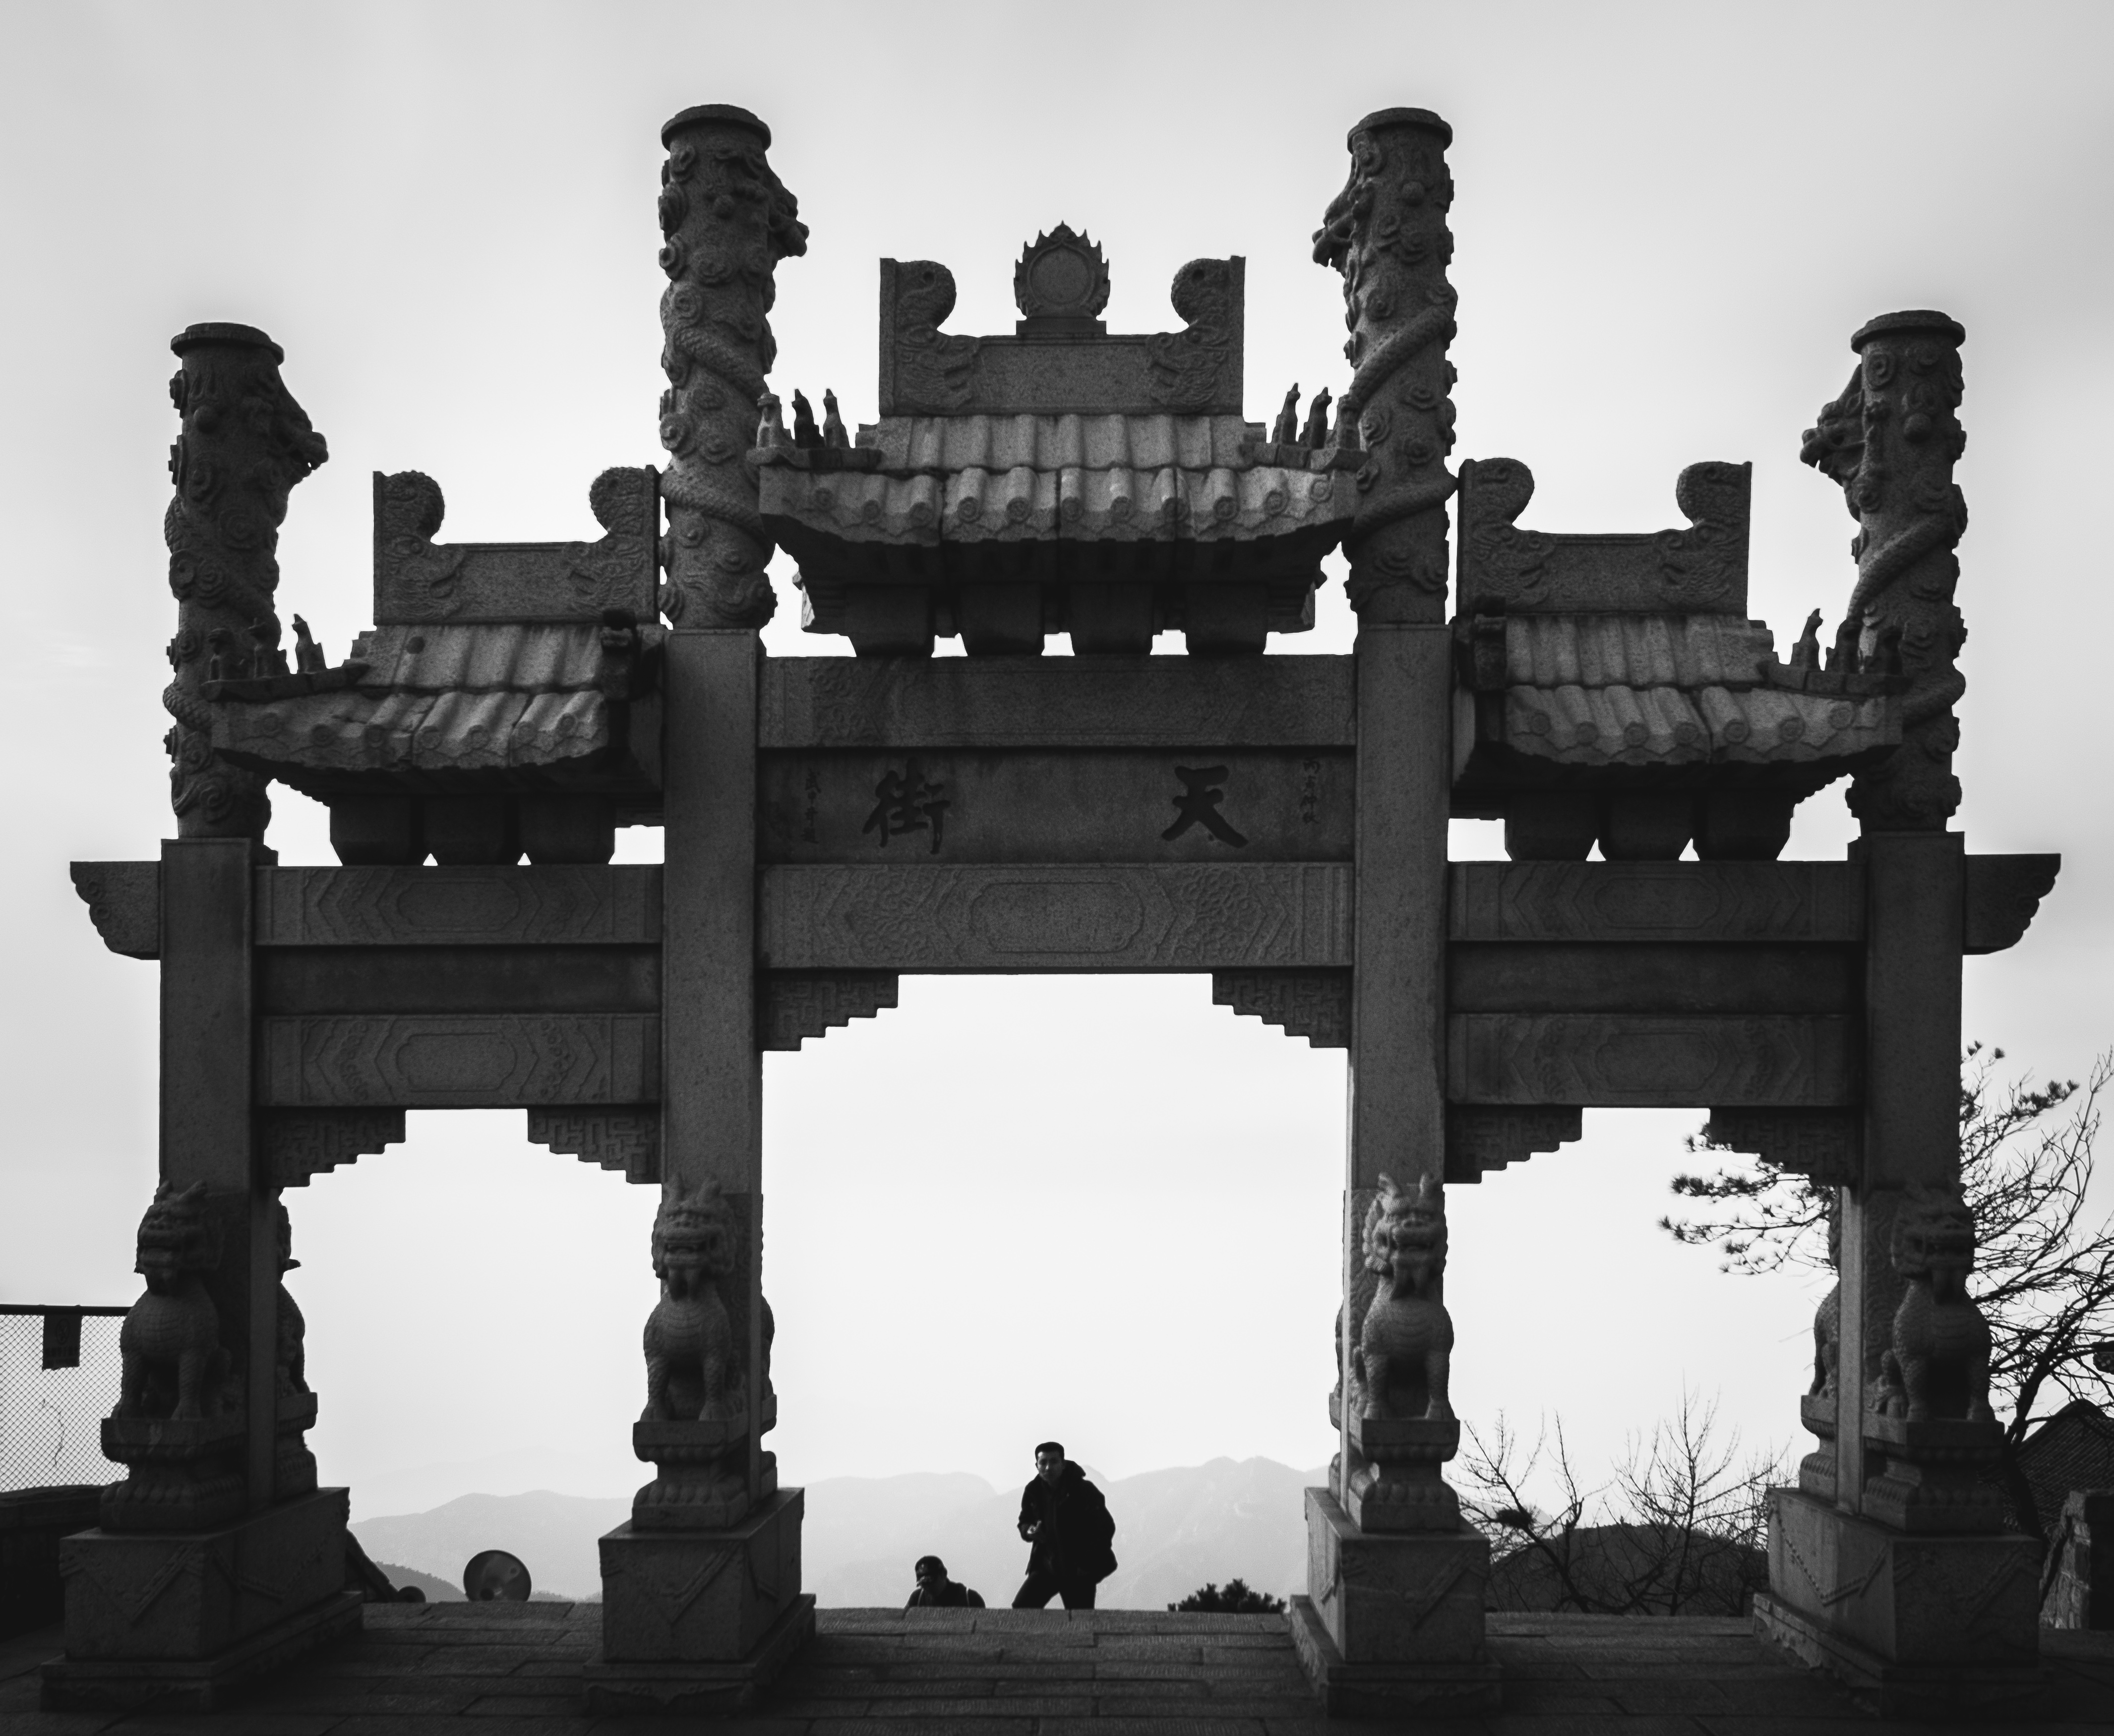
silhouette, mountain, black and white, structure, street, photography, monument, travel, dslr, statue, arch, chinese, column, landmark, human, contrast, black, monochrome, gate, world, candid, art, temple, beijing, mount, signs, another, sony, history, fine, china, streetscene, alpha, portal, tai, sonystreetphotographer, 58, element, shan, taishan, monochrome photography, ancient history